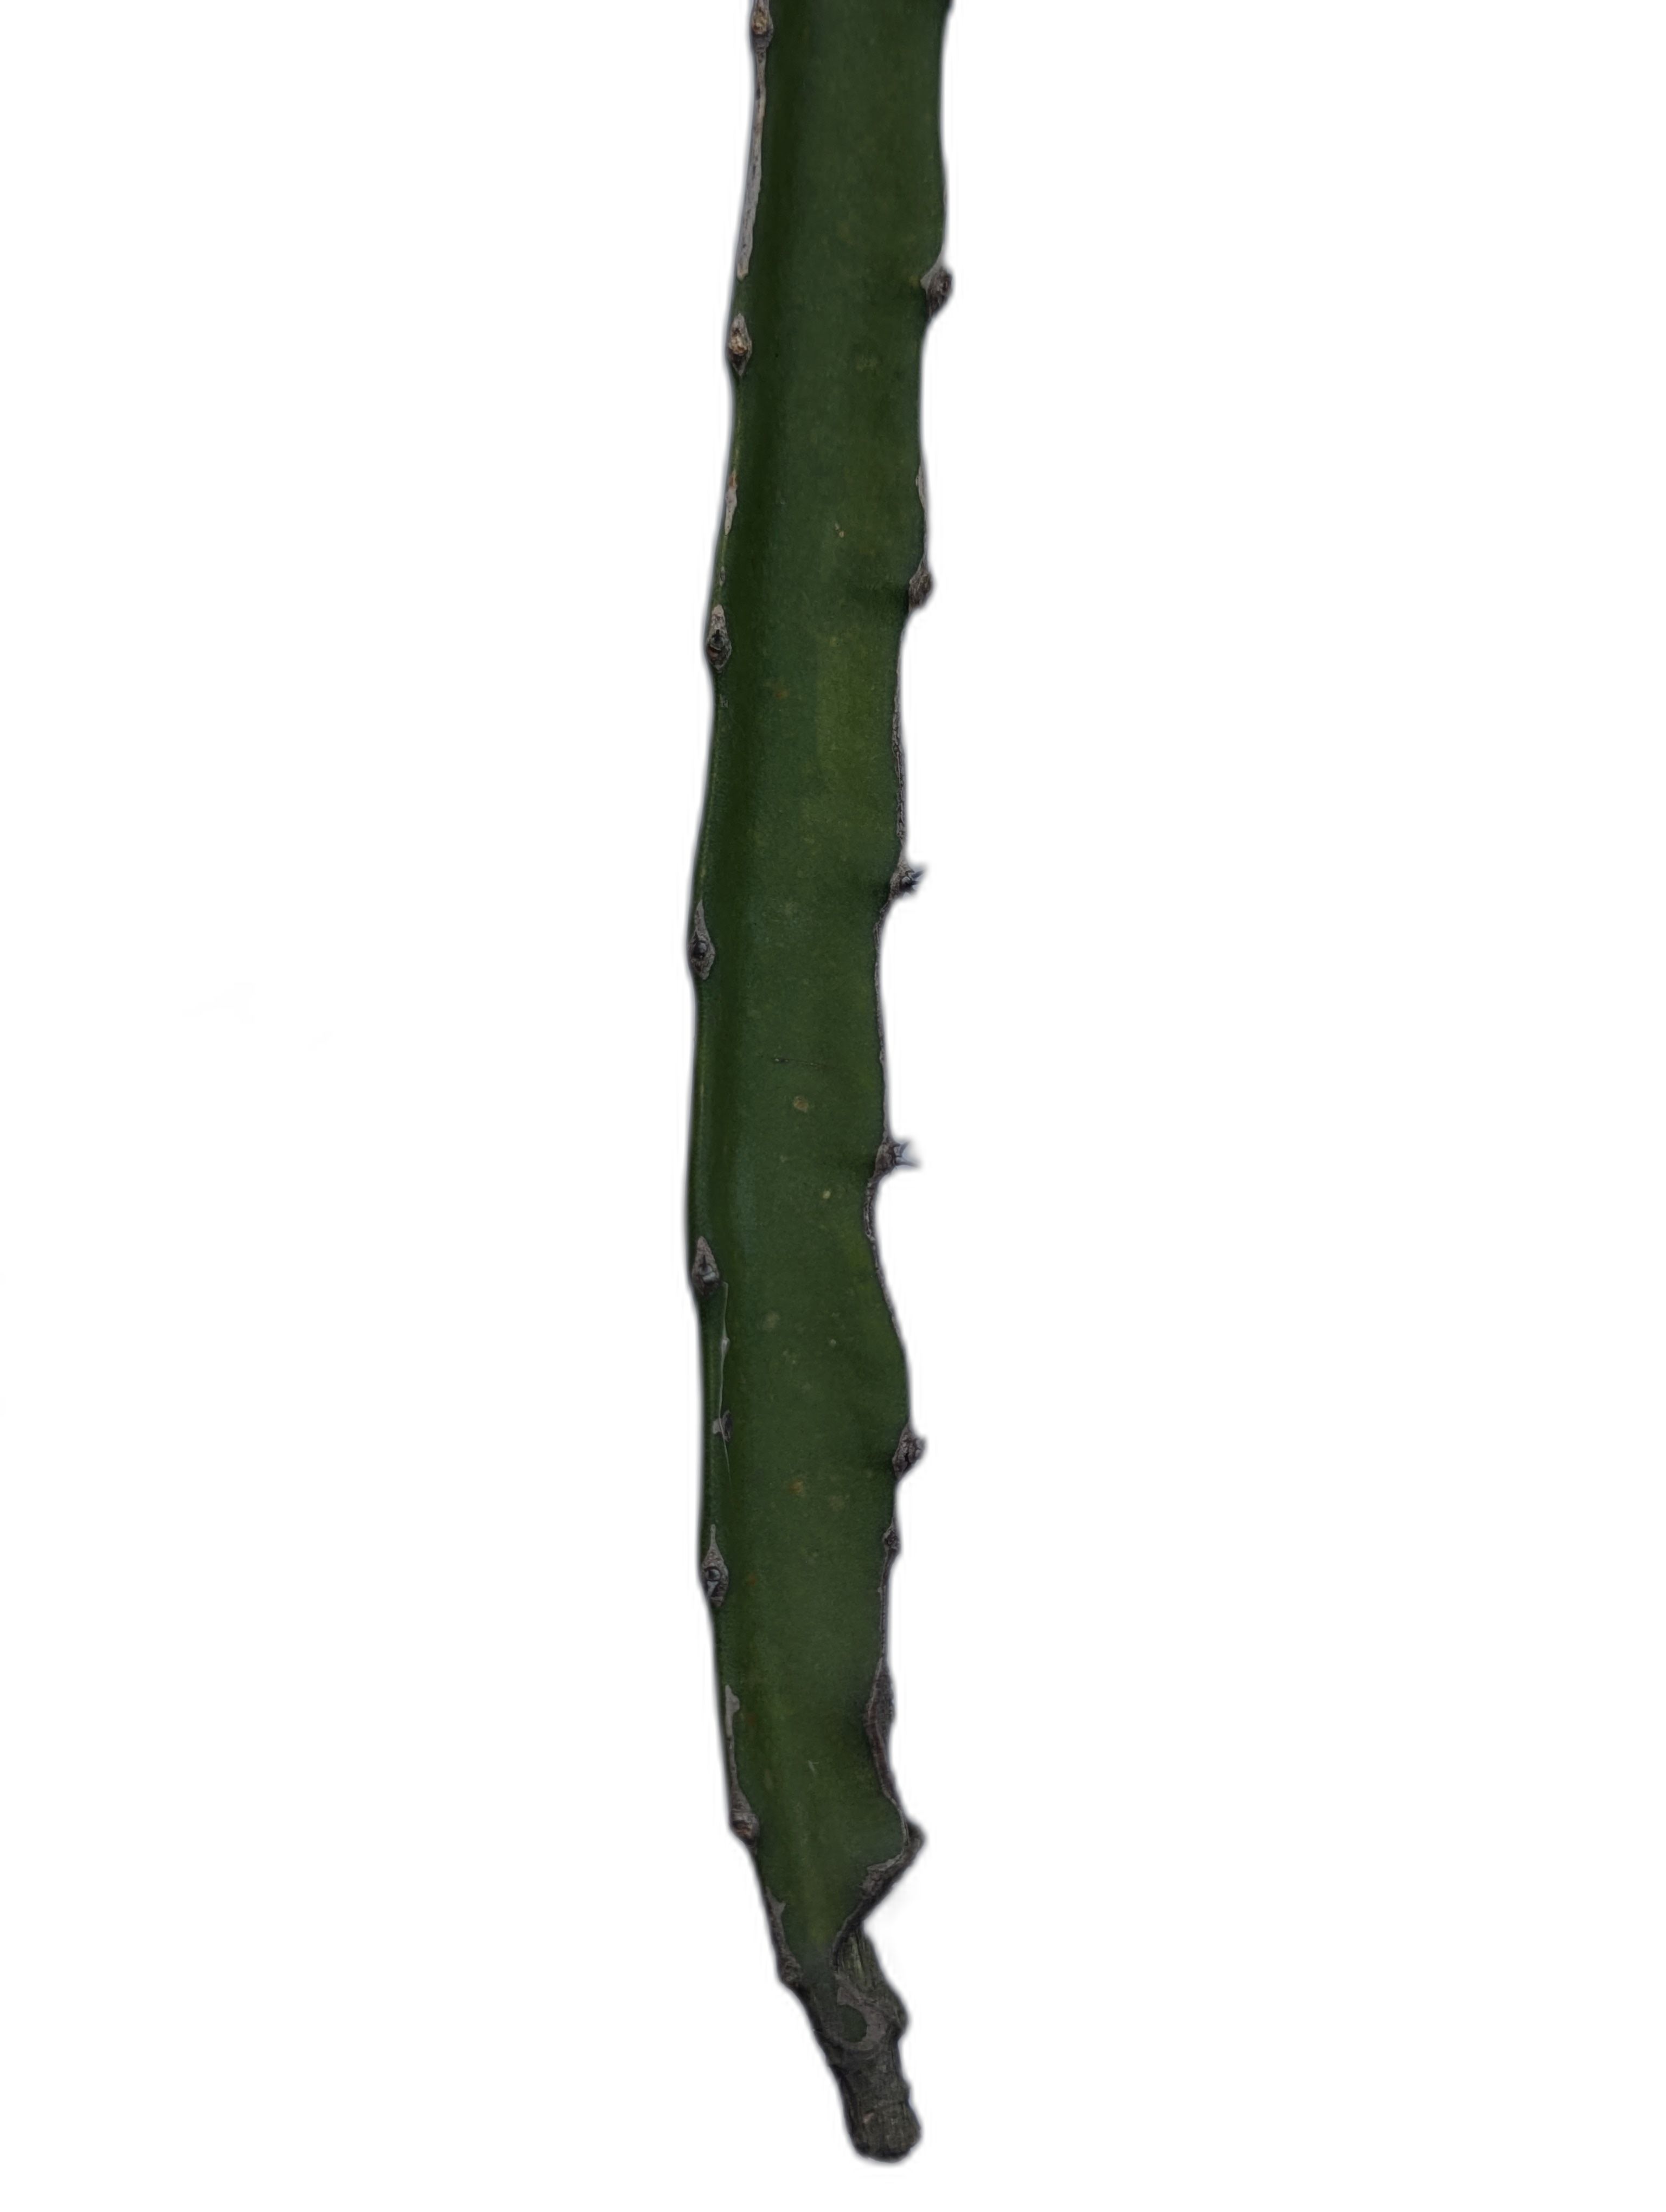
Label: Good leaf